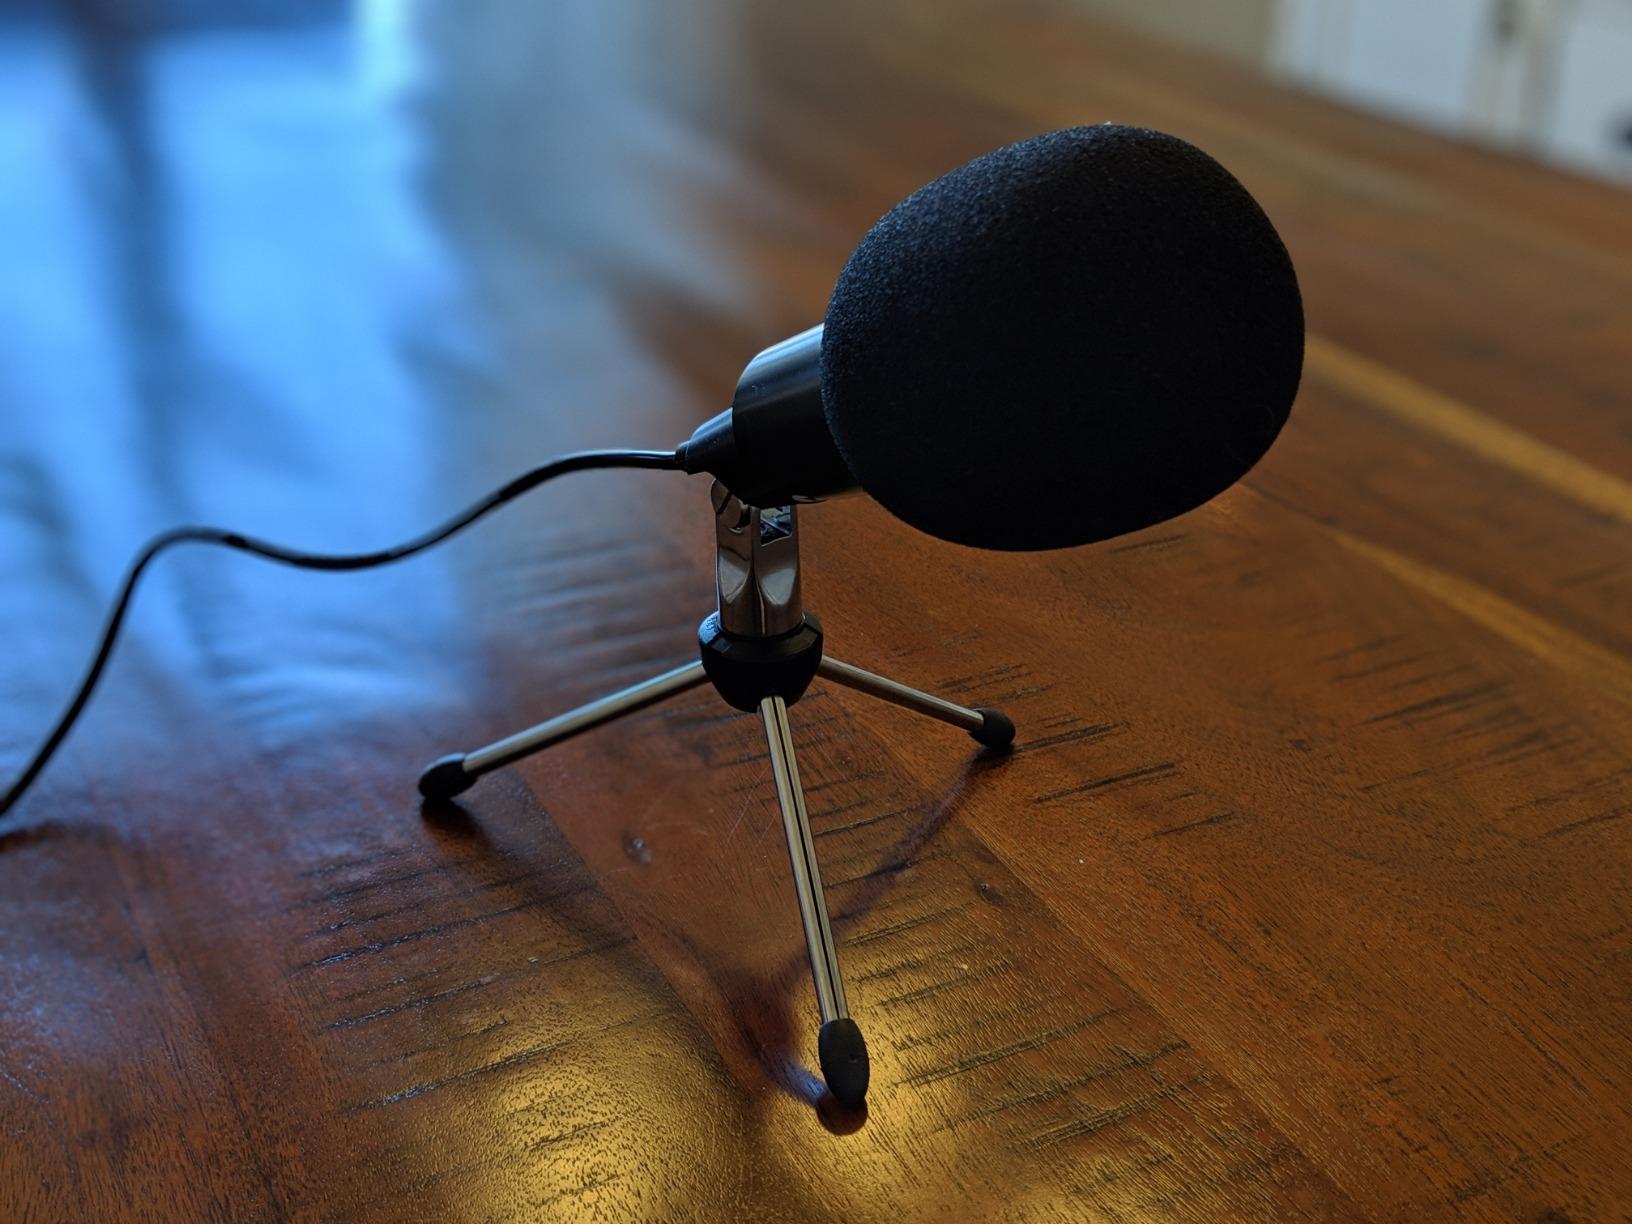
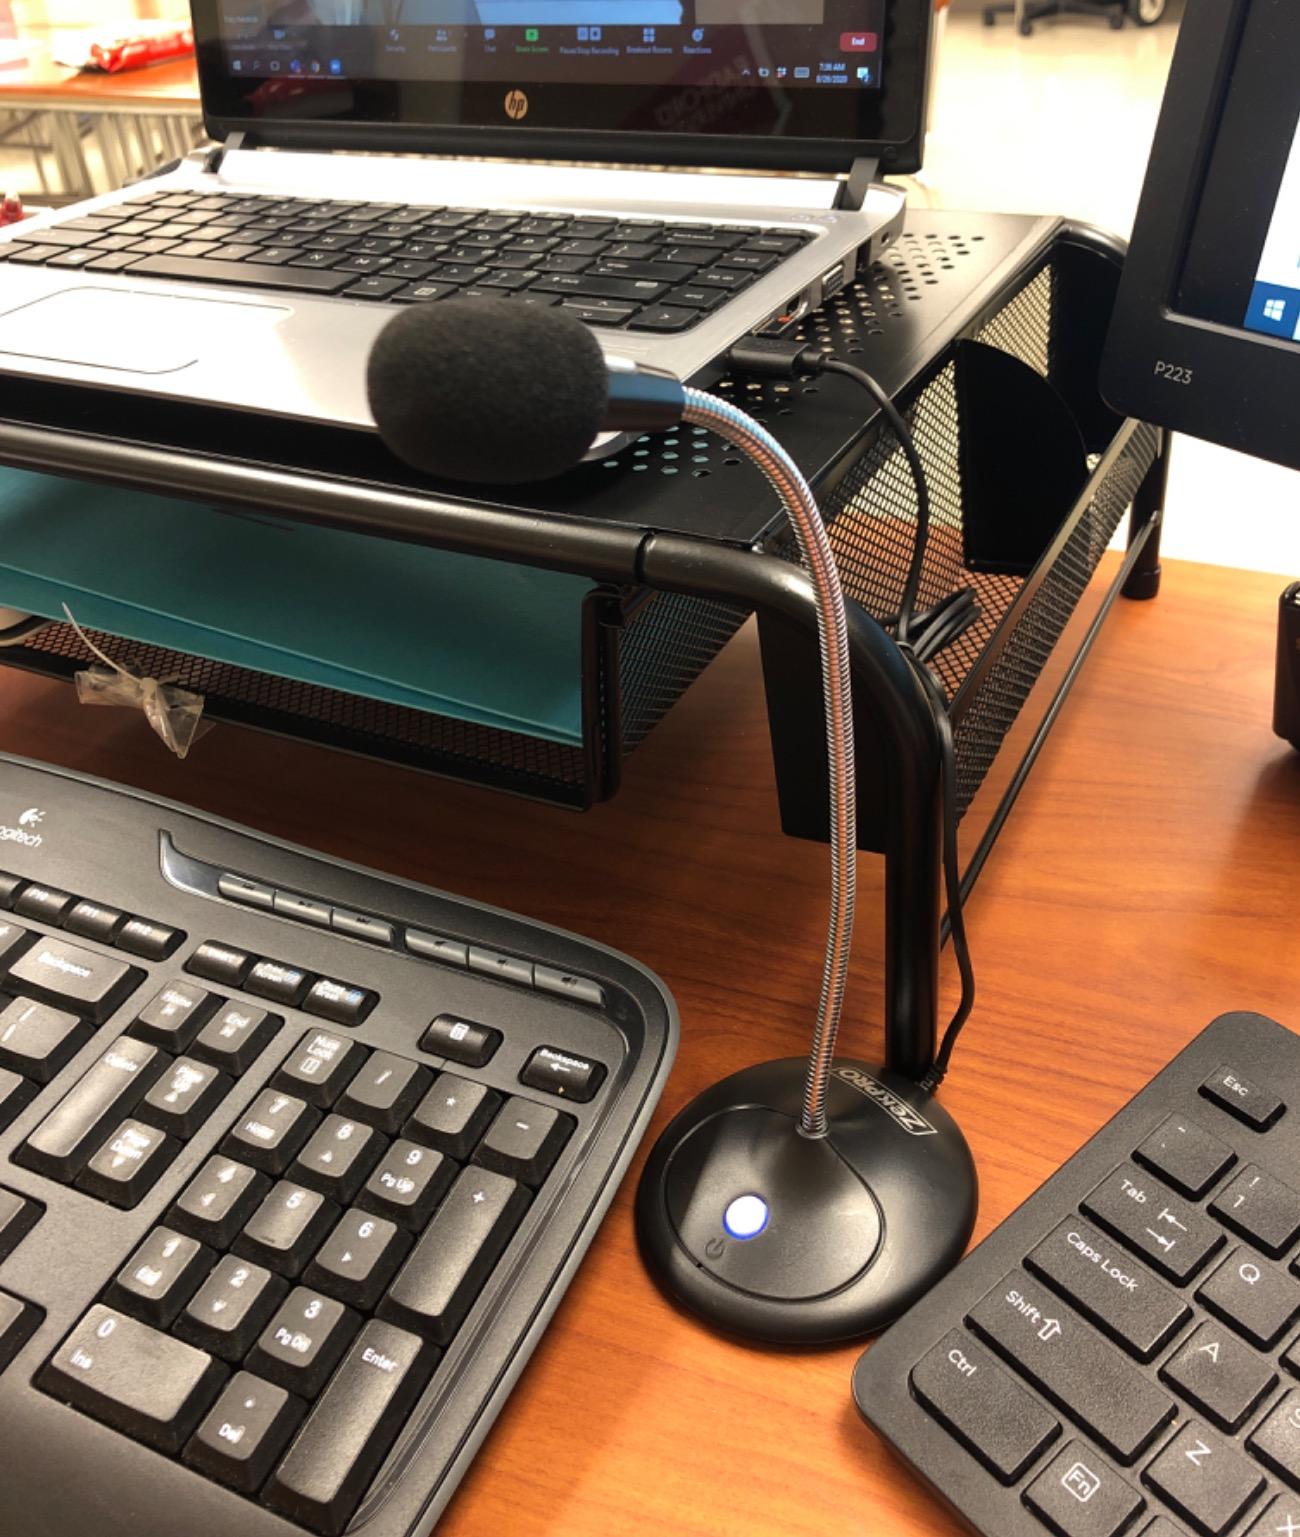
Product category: microphone
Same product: no